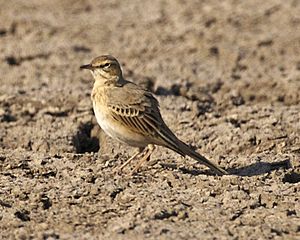
Markpiber
Markpiber er en 17 centimeter stor spurvefugl, der yngler spredt over en stor del af Eurasien. Arten er i Europa især udbredt i Syd- og Østeuropa. Den er en sjælden ynglefugl i Danmark i klitter og andre åbne steder nær kysten. Det er en trækfugl, der overvintrer i sahelområdet i Afrika, på den Arabiske Halvø eller i Grækenland og Tyrkiet.